Vladimir Cavarnali

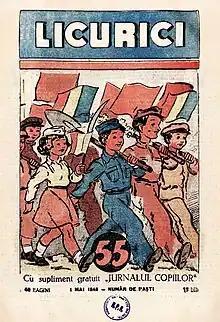
Cover of the May Day (and Easter) 1948 issue of "Licurici"

A leftward regime change was inaugurated by the August 1944 coup, which also brought Romania itself under a Soviet occupation. On May Day 1945, "Scînteia Tineretului", put out by the Union of Communist Youth, hosted one of Cavarnali's poems; the same year, he published a version of Mikhail A. Bulatov's "Geese-Swans", with its retelling of Russian folklore. Cavarnali also founded the children's magazine "Înainte" ("Forward"), which published its first issue on 5 October 1945. It was positively reviewed by the Romanian Communist Party paper, "Scînteia": "Aimed at all Romanian children, "Înainte" seeks to cultivate their artistic taste, to awaken their inventive spirit, to guide them toward the finer occupations that life has to offer, while also promoting spiritual recreation." By January 1946, "Înainte" was receiving contributions from Eusebiu Camilar, Mihail Cruceanu, Cezar Petrescu, Ion Popescu-Puțuri, and Mihail Sadoveanu; by June, it had also featured stories by Geo Dumitrescu and translations from Pavel Bazhov. Cavarnali was for a while a teacher of Romanian literature and history at the Boys' School in Giurgiu, but, by 1947, had been moved back to the capital as a substitute teacher in Gheorghe Șincai National College. In August of that year, he achieved tenure, after passing his examination with top marks.